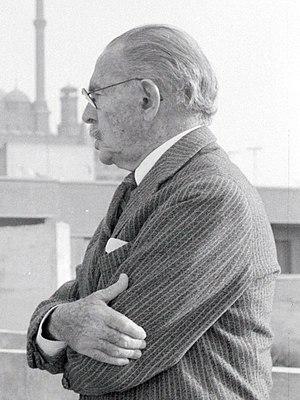
Hassan Fathy est un architecte égyptien. Il est récipiendaire du premier prix Nobel alternatif en 1980.